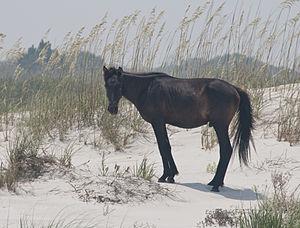
Les chevaux de l'île de Cumberland sont un groupe de chevaux retournés à l'état sauvage, vivant sur l'île de Cumberland, dans l'État américain de Géorgie. La légende populaire veut que ces animaux soient arrivés sur l'île au XVIᵉ siècle, avec des conquistadors espagnols. Il est peu probable que des chevaux laissés par les Espagnols aient survécu. La population actuelle descend vraisemblablement de chevaux amenés sur l'île au XVIIIᵉ siècle par les Anglais. L'île de Cumberland est devenue une zone protégée en 1972, avec la création du National Park Service. Ces chevaux sont similaires aux spécimens vivant sur les îles de Chincoteague et d'Assateague. Le nombre d'individus est estimé entre 150 et 200 sur l'île. Ils ont une espérance de vie relativement courte, à cause de parasites, de maladies et de l'environnement hostile. En 2000, une étude comportementale montre que cette population est marquée par une certaine instabilité, avec un grand nombre d'étalons dominants, une rapide dispersion des jeunes chevaux, et une fréquence élevée de changement de groupes chez les juments.